Meier & Frank Delivery Depot

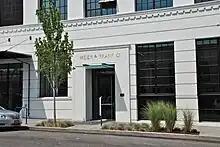
South entrance, with historic "Meier & Frank Co." lettering, in bronze, above the doorway.

In 2011–12, the building was renovated for use as the new Portland headquarters building of Danish company Vestas Wind Systems, whose U.S. headquarters had been in Portland since 2002, but at a different location. Gerding Edlen Development Company, of Portland, purchased the building in 2007, and Vestas began leasing it in 2010. The renovations cost $66 million, and the company moved into the building in spring 2012. The company is hoping to receive Platinum LEED certification for the renovated building.